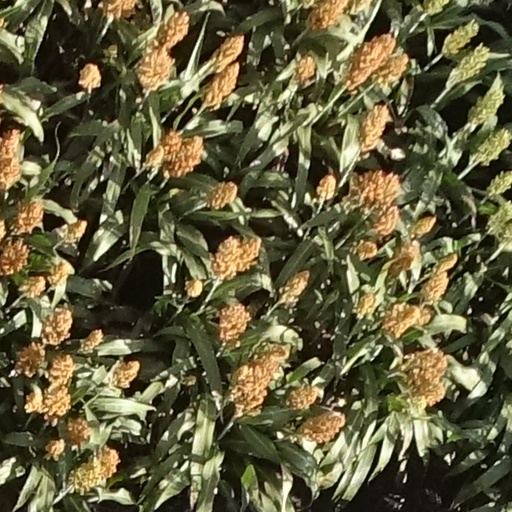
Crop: sorghum